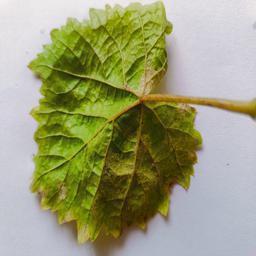
Label: Downy Mildew